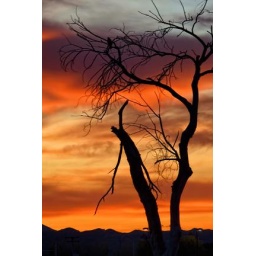
I found this dead tree with a bird in it with the Santa Clarita mountains in the background